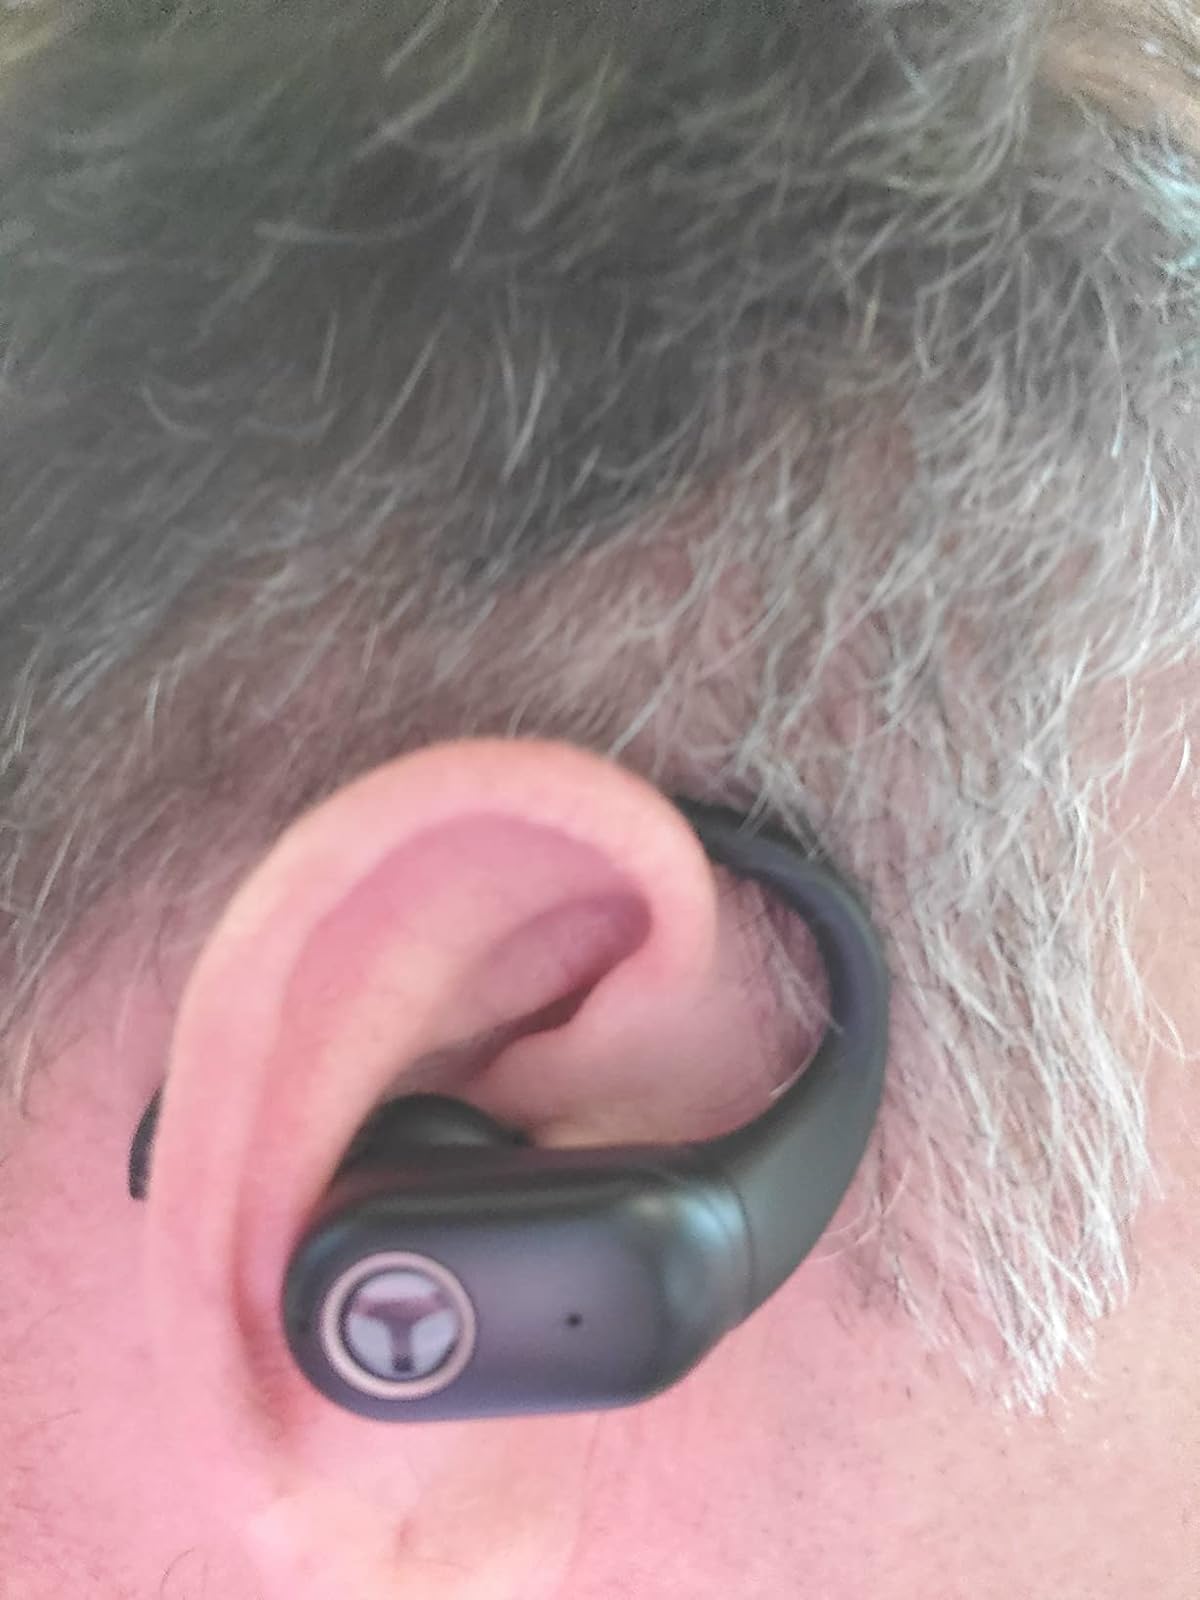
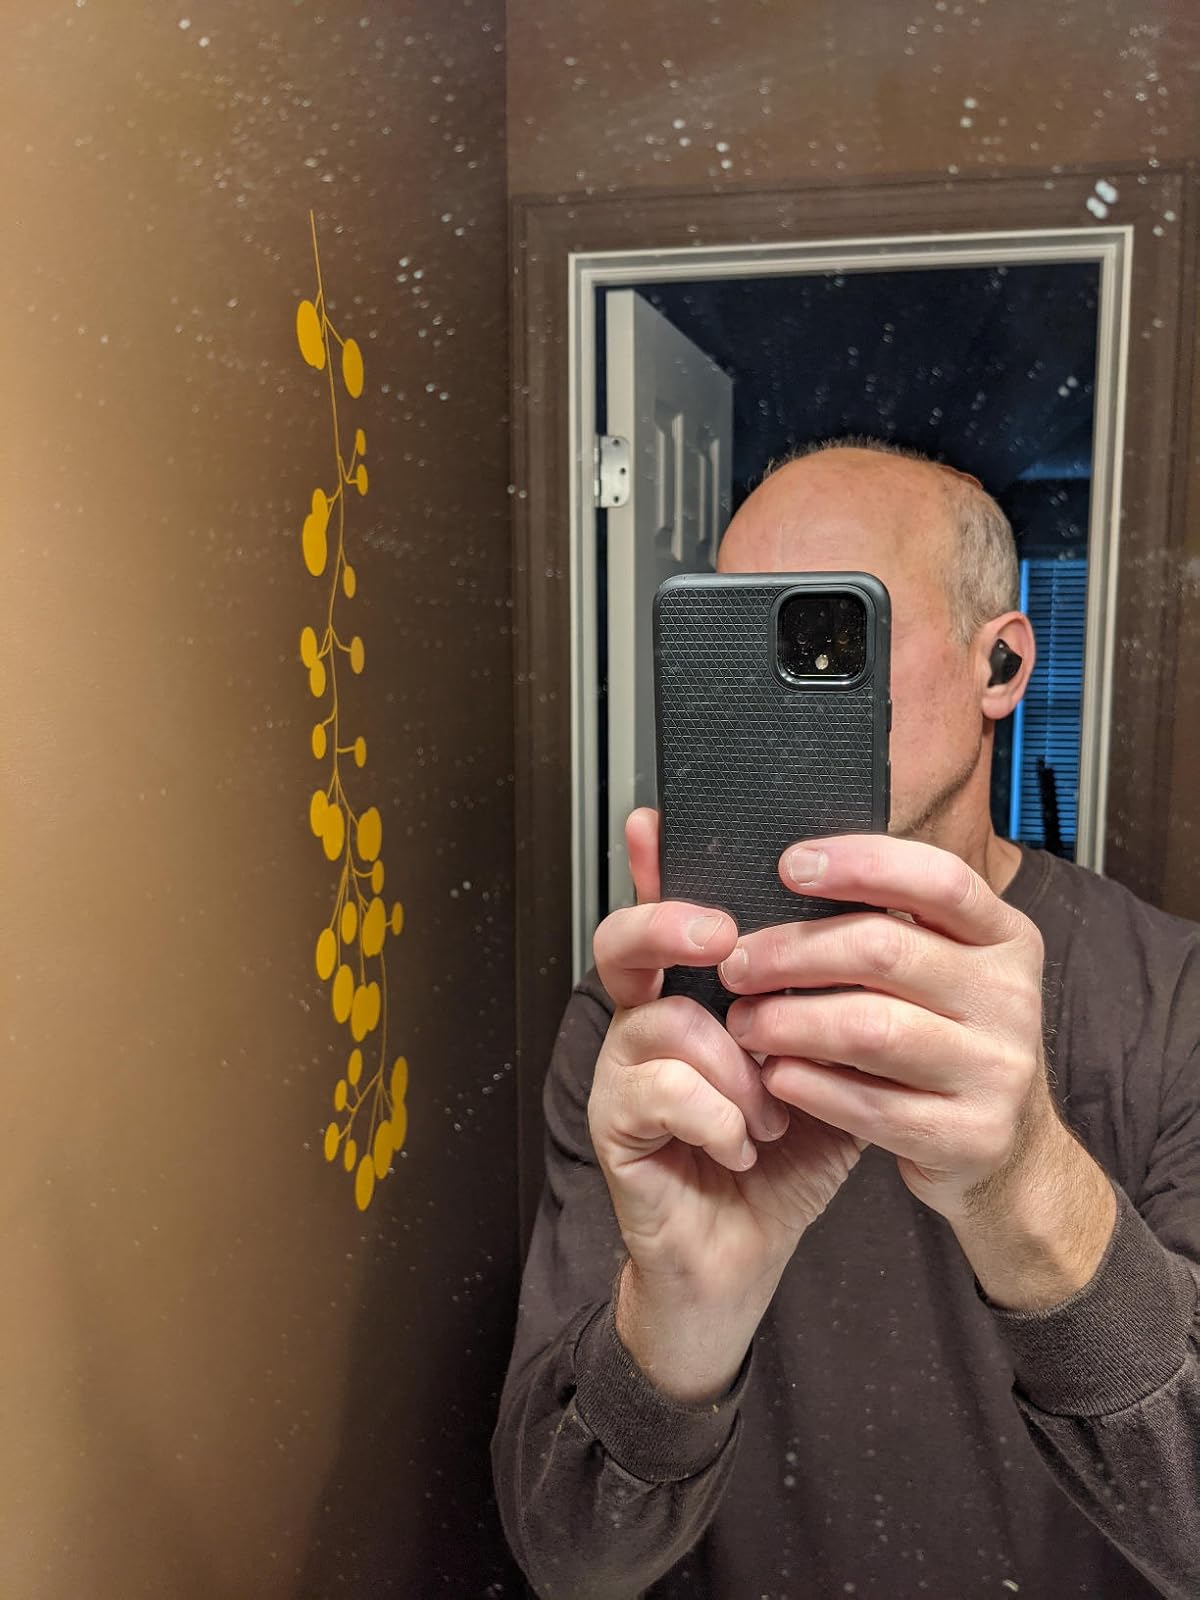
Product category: earbuds
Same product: no